Rich Robinson

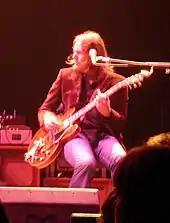
Robinson in Louisville, Kentucky in 2007, seated due an ankle injury

After the announcement of the band's hiatus, Rich formed a new outfit called Hookah Brown. The band (featuring John Hogg on vocals, bass, guitar and keyboards, Bill Dobrow on drums and Fionn O Lochlainn on bass, guitar, harmony vocals and electric piano) was an attempt to create a sound that was a little different from the Black Crowes. Robinson handled most of the songwriting, with Hogg contributing lyric and melody ideas to some material. After their debut gig at Arlene's Grocery in New York City, the band entered Globe Recording Studio in New York to record a few original tracks. Included on this demo were "Cut the World," "Know Me" and "Black Cloud," among several others.